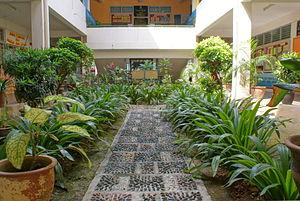
Ampang Jaya, communément appelée Ampang, est une ville de la périphérie de Kuala Lumpur, située dans l'état de Selangor, couvrant les districts de Gombak et de Hulu Langat. Ampang est souvent confondue avec Jalan Ampang, une rue de Kuala Lumpur reliant la ville d'Ampang avec Kuala Lumpur. La ville est administrée par le Conseil Municipal d'Ampang Jaya, qui donne par ailleurs à la ville son nom formel.